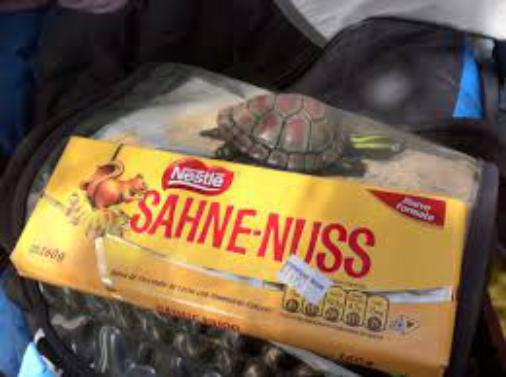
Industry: Food